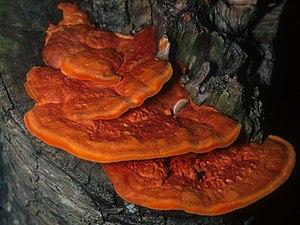
Pycnoporus cinnabarinus, le Pycnopore cinabre, est une espèce de champignons agaricomycètes de la famille des Polyporaceae.